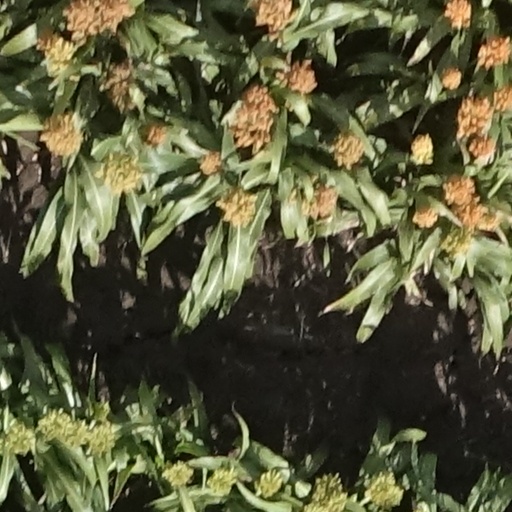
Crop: sorghum